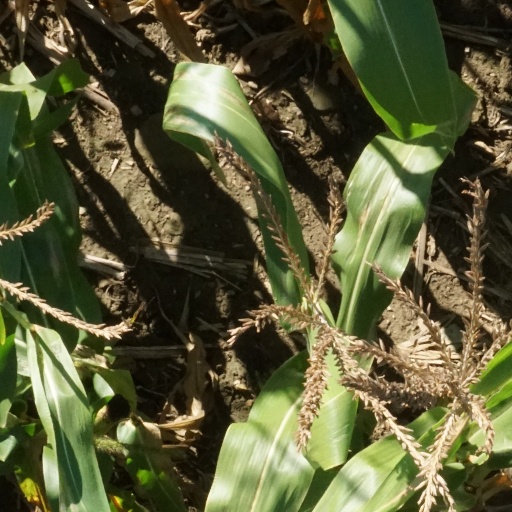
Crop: maize; corn